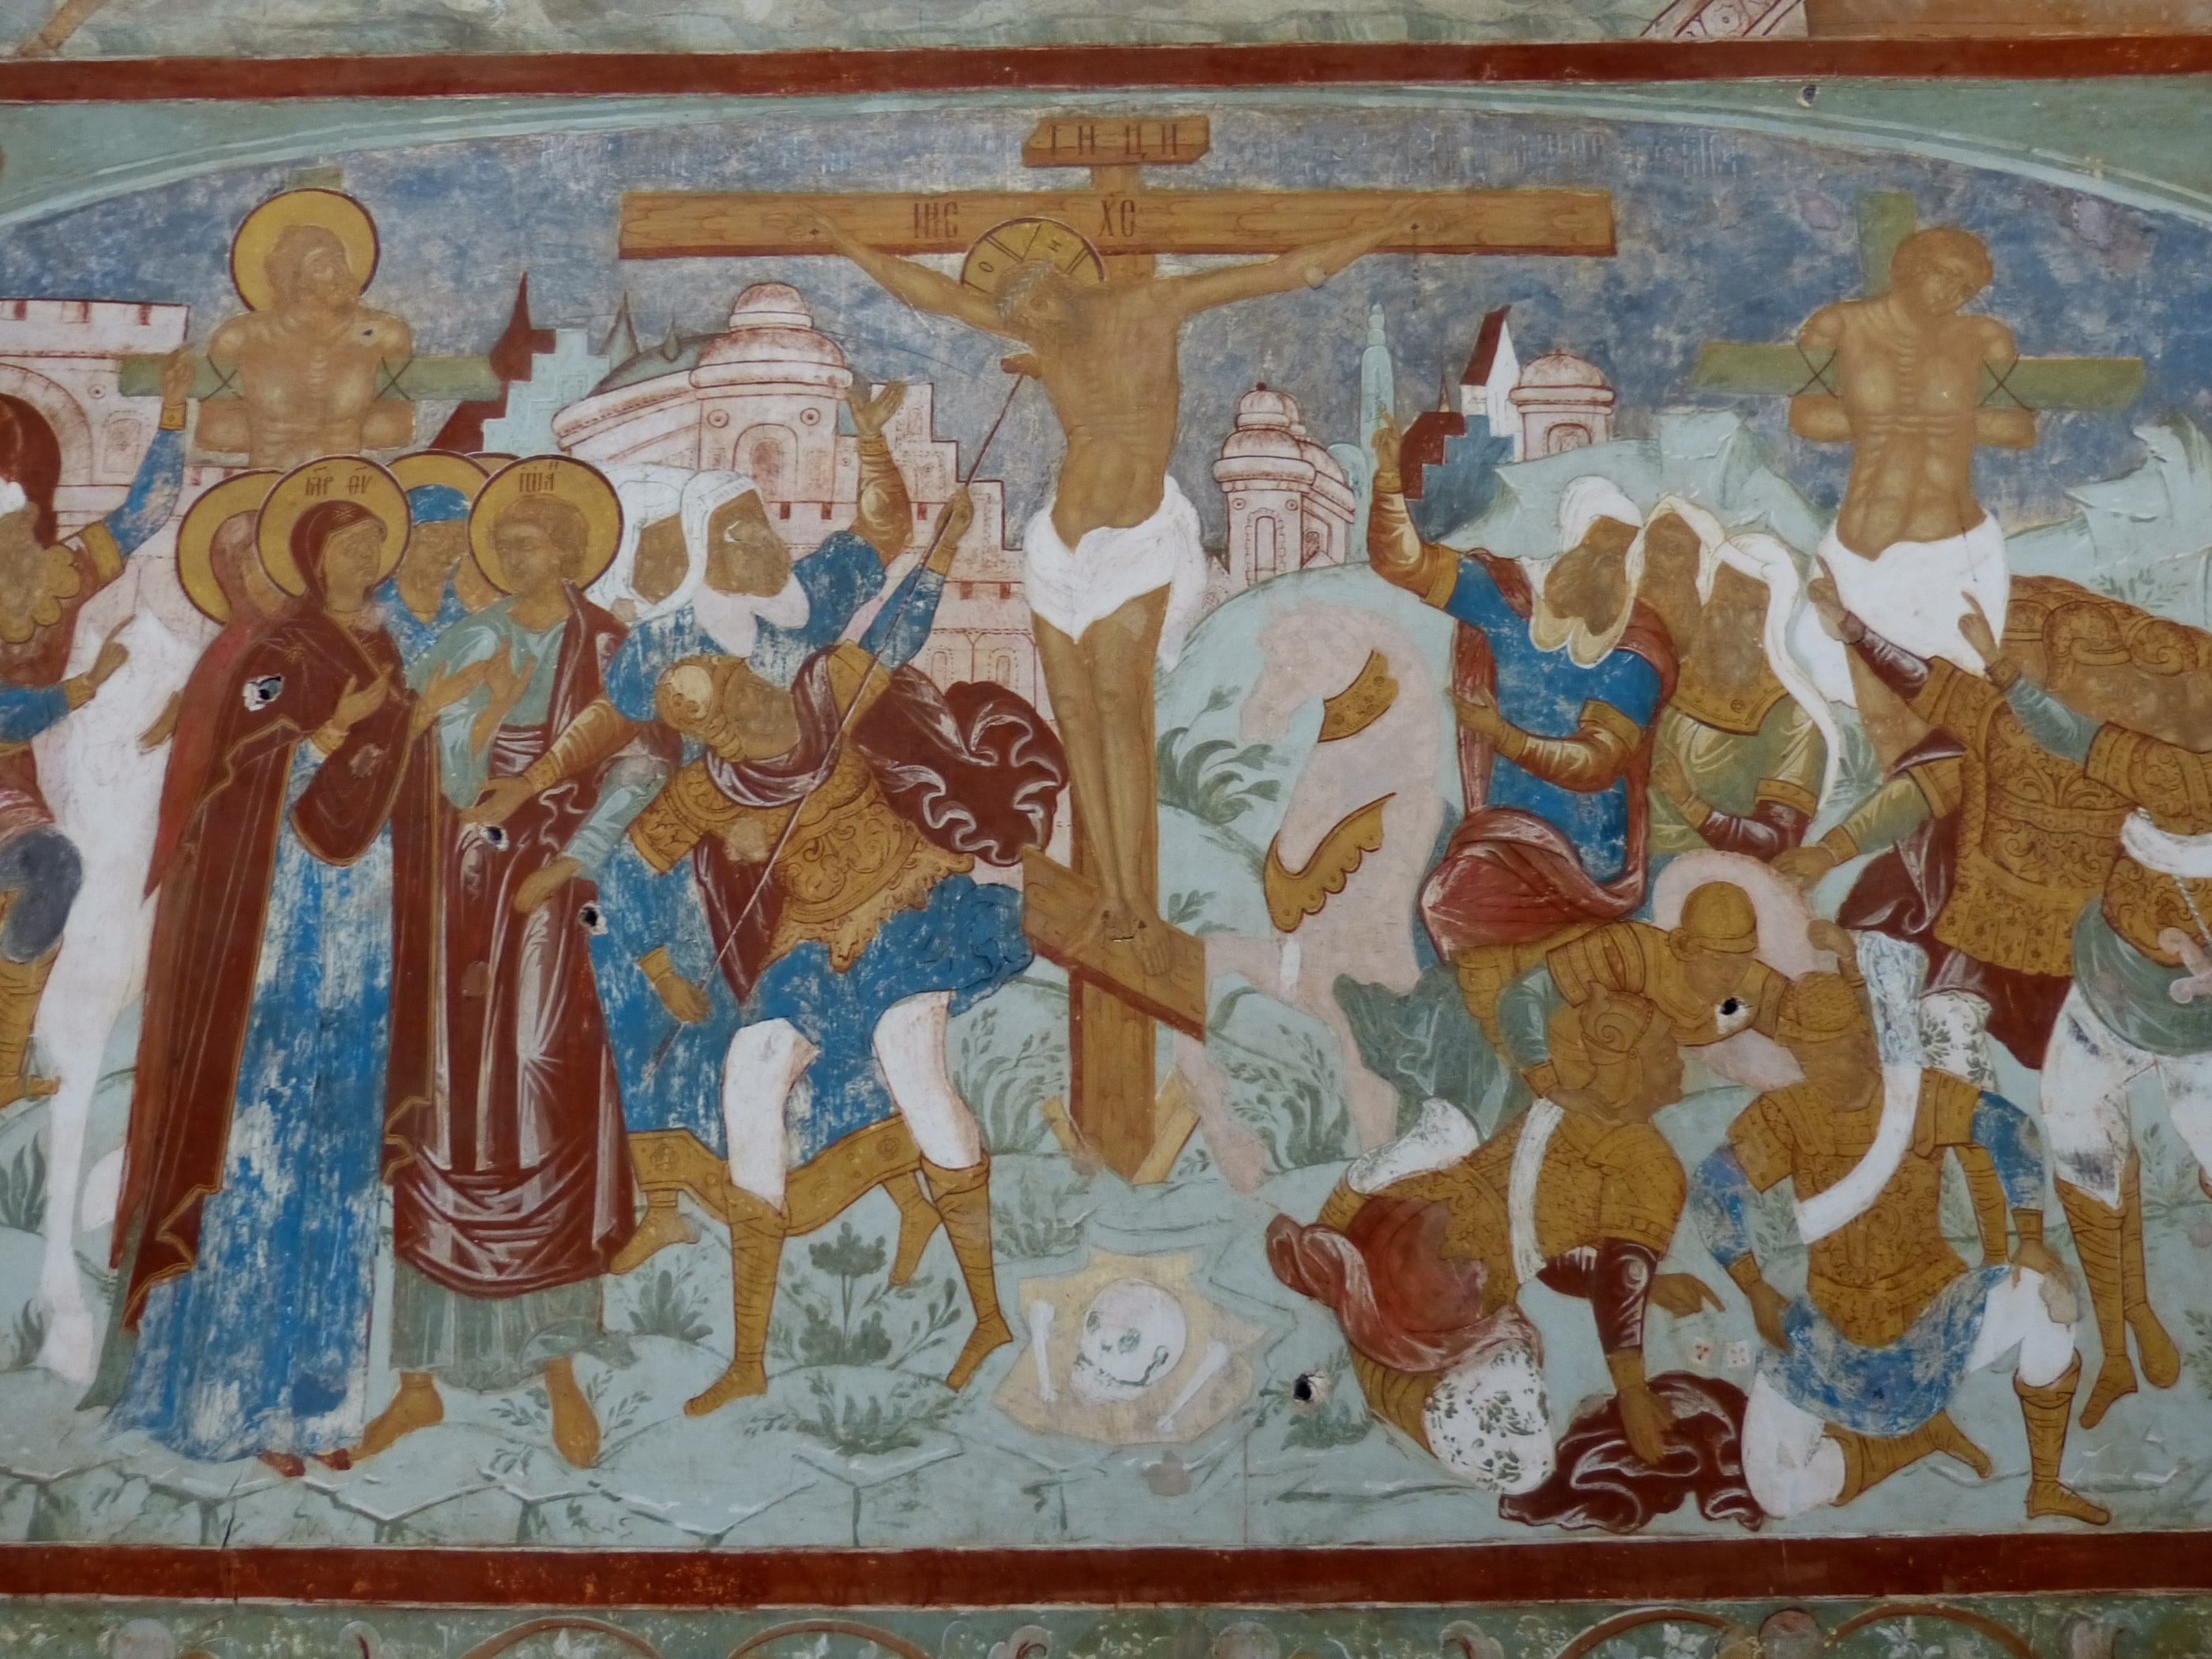
church, cross, painting, textile, art, mural, passion, image, orthodox, tapestry, fresco, crucifixion, russia, icon, historically, believe, modern art, russian orthodox church, ancient history, golden ring